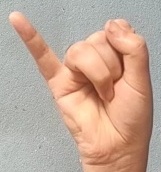
ASL sign: J